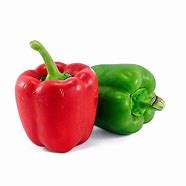
Label: capsicum